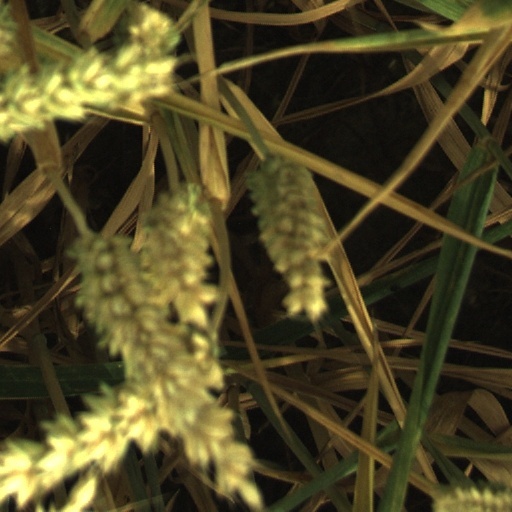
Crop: wheat